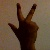
The image shows a hand gesture representing the number 3 in Indian Sign Language.